List of mammals of North Korea

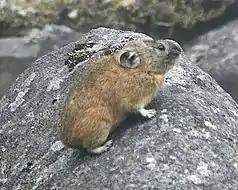
Northern pika

The lagomorphs comprise two families, Leporidae (hares and rabbits), and Ochotonidae (pikas). Though they can resemble rodents, and were classified as a superfamily in that order until the early 20th century, they have since been considered a separate order. They differ from rodents in a number of physical characteristics, such as having four incisors in the upper jaw rather than two.